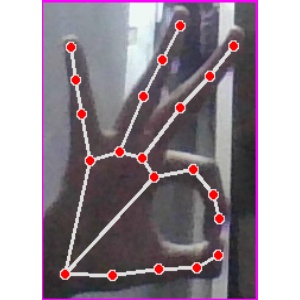
अक्षर: ण